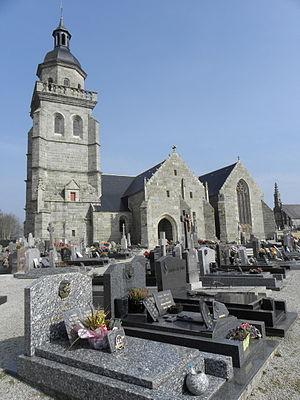
Vue méridionale de l'église Saint-Gilles sise à Saint-Gilles-Pligeaux (22).
Saint-Gilles-Pligeaux [sɛ̃ ʒil pliʒo] est une commune du département des Côtes-d'Armor, dans la région Bretagne, en France.